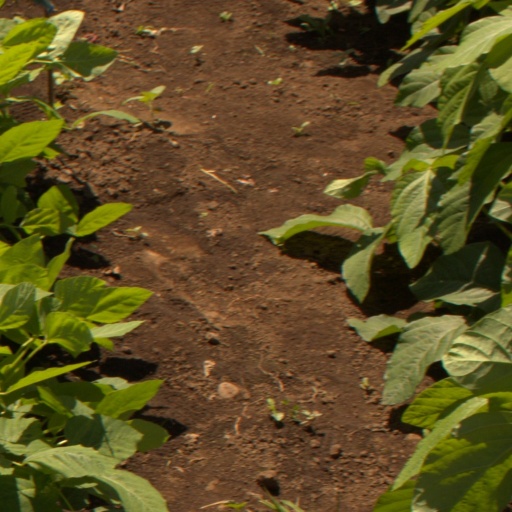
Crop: soybean